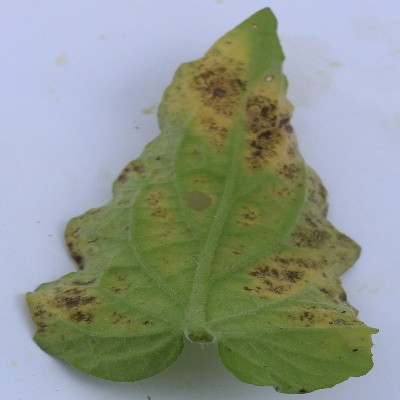
Crop: Tomato
Condition: verticulium wilt